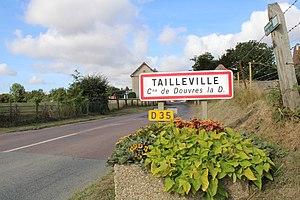
Entrée du village de Tailleville
Tailleville est une ancienne commune française, située dans le département du Calvados en région Normandie.